Marvin Hall

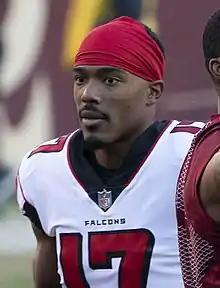
Hall with the Atlanta Falcons in 2018.

On June 2, 2017, Hall was signed by the Atlanta Falcons. He was waived on September 2, 2017, and was signed to the Falcons' practice squad. He was promoted to the active roster on October 14, 2017 and scored his first career touchdown, a 40-yard reception from Matt Ryan, the following day against the Miami Dolphins in a 20–17 loss.